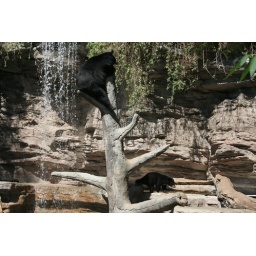
A black bear having a good time in a tree at the Denver Zoo.